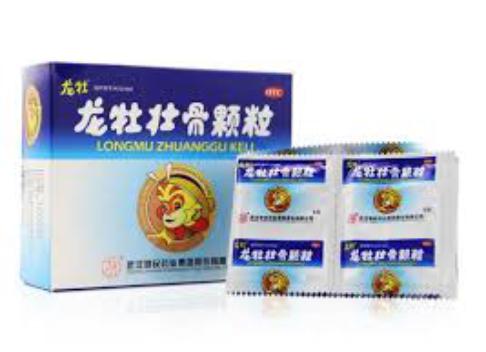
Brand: longmu-1
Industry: Medical